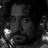
Emotion: sad